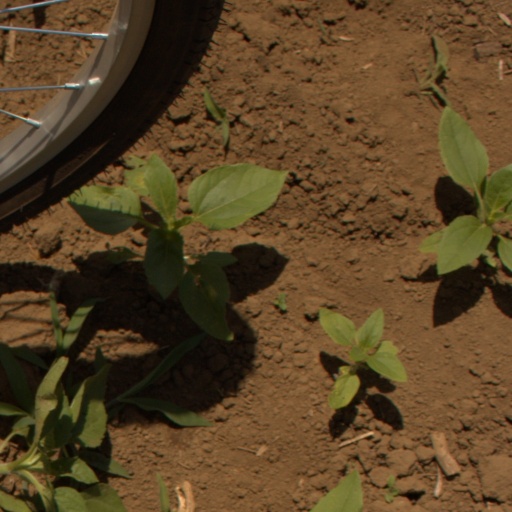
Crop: Jerusalem artichoke